Rush (wrestler)

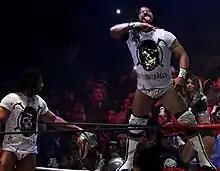
Rush and El Terrible in November 2018

The following month, Rush formed a new partnership with La Sombra. Now referred to as the two most hated men in CMLL's recent history, the two effectively became "rudos", though they refused to acknowledge themselves as such, instead calling themselves "técnicos diferentes". The two were eventually also joined by La Máscara, who adopted their "técnico diferente" attitude, forming a stable originally called "Los Indeseables" ("The Undesirables"), but later renamed "Los Ingobernables" ("The Ungovernables"). On June 13, Rush and La Máscara lost the CMLL World Tag Team Championship to Negro Casas and Shocker. On August 1 at "El Juicio Final", Rush defeated Negro Casas for his fifth Lucha de Apuestas win. Rush announced Casas' hair as the last hair he wanted to take, saying that he now wanted to wage his hair against masks. In November, Rush was sidelined from in-ring action, after breaking two bones in his ankle during a match. He made his return from the injury on February 27, 2015.